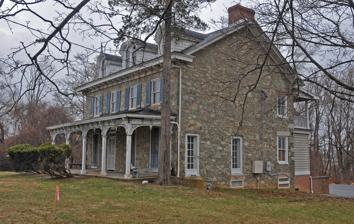
Building: Choate House (Randallstown, Maryland)
Country: United States of America
Year built: 1810
Historic house in Maryland, United States United States historic place Choate House U.S. National Register of Historic Places Show map of Maryland Show map of the United States Location 9600 Liberty Road (MD 26), Randallstown, Maryland Coordinates 39°22′35″N 76°48′52″W / 39.37639°N 76.81444°W / 39.37639; -76.81444 Area less than one acre Built 1810 ( 1810 ) Architectural style Italianate, Federal NRHP reference No. 89000807 Added to NRHP July 20, 1989 Choate House is a historic home located at Randallstown , Baltimore County , Maryland .  It is a 2 + 1 ⁄ 2 -story gable -roofed stone building built in 1810, with a porch and dormers added in the 1880s.  The Italianate style was probably applied in the 1880s and include a full-length porch. It was listed on the National Register of Historic Places in 1989. References